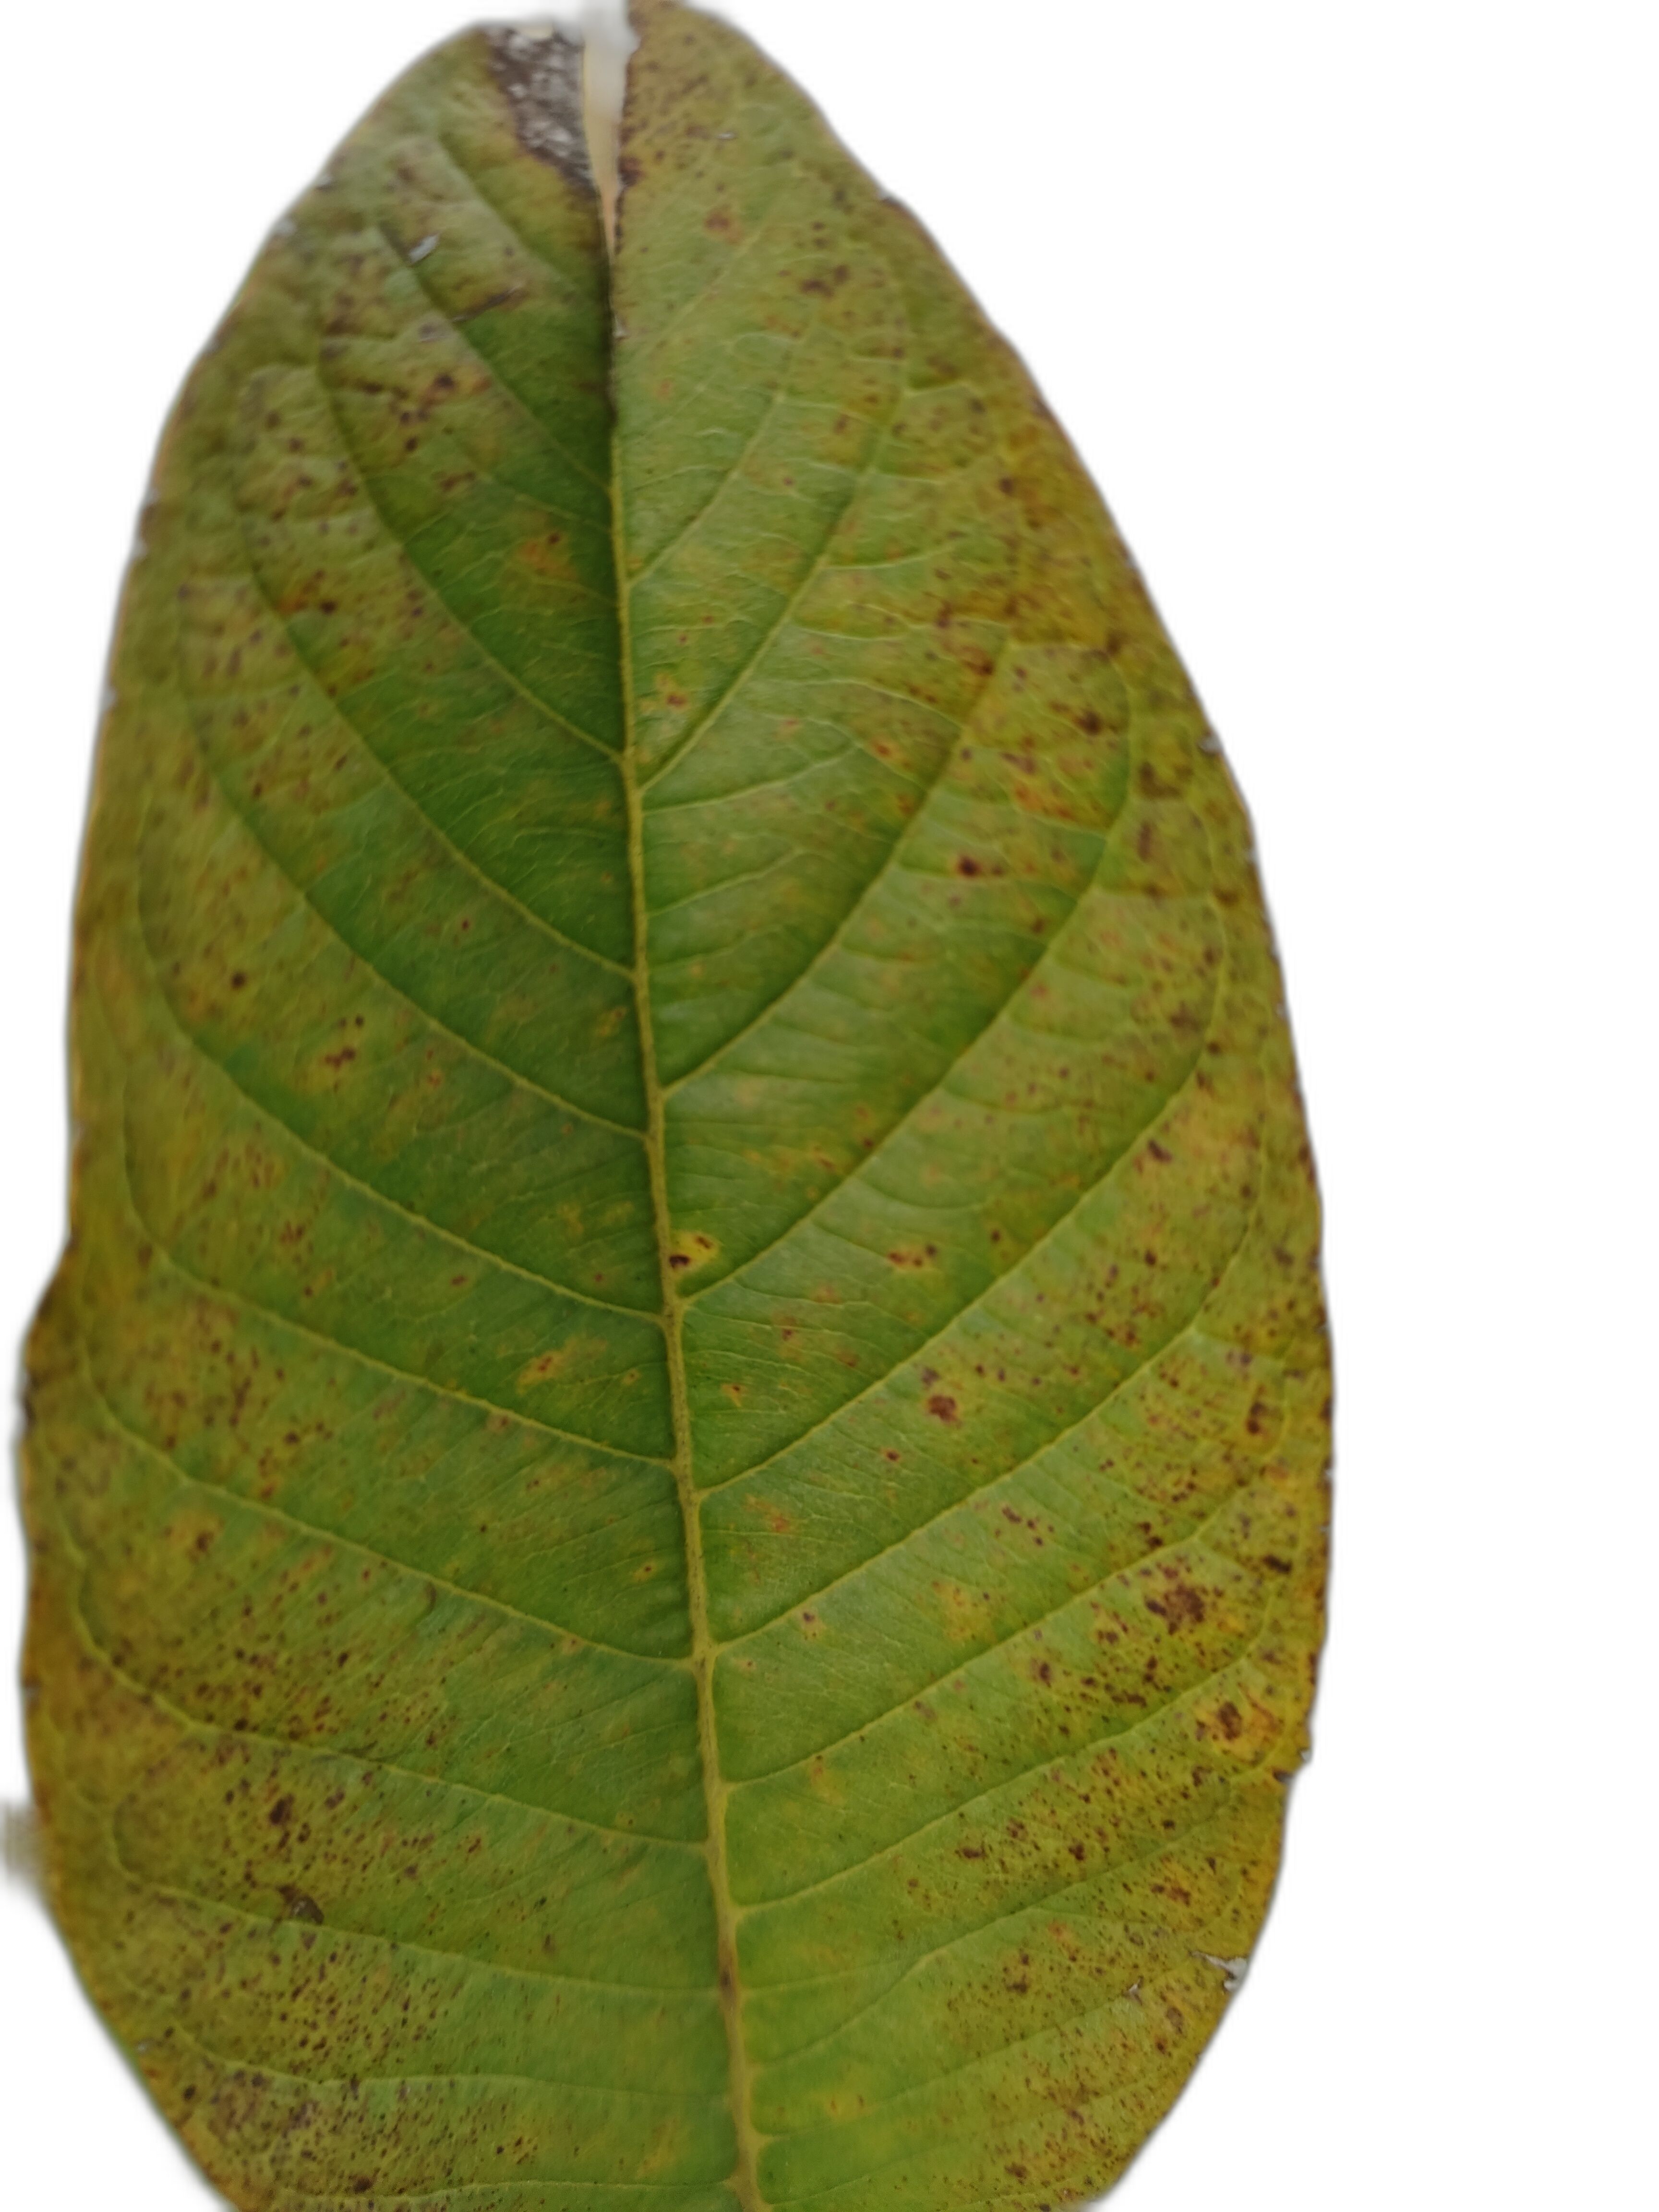
Plant part: leaf
Disease: Rust